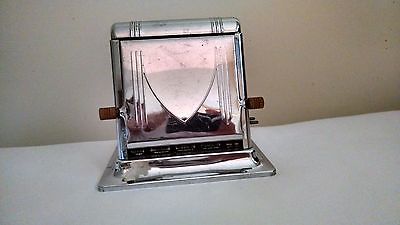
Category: toaster